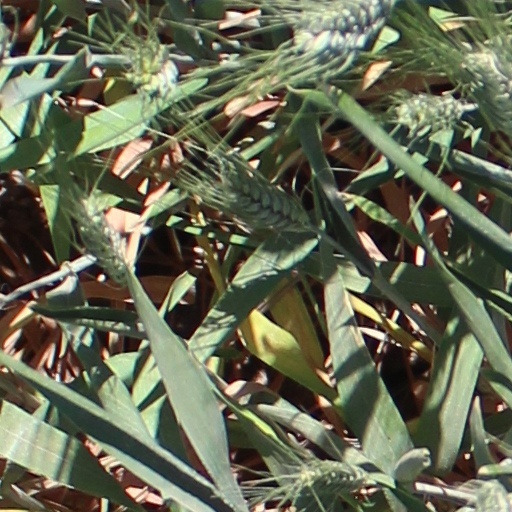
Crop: wheat